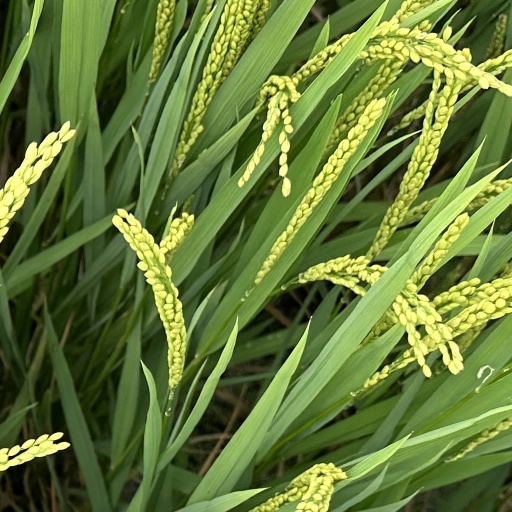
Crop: rice